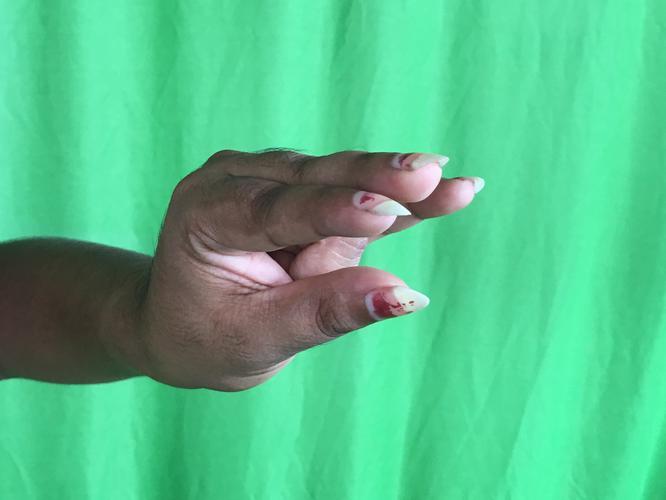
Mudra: Kangulam
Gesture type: single_hand